Cheltzie Lee

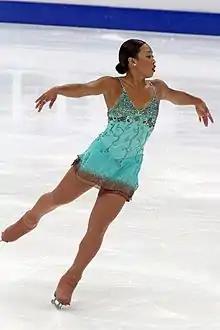
Lee at the 2011 Four Continents

Cheltzie Lee (born 21 April 1993) is an Australian former competitive figure skater. She is the 2010 national champion and represented Australia at the 2010 Winter Olympics in Vancouver. She also competed at seven ISU Championships, achieving her best result, tenth, at the 2011 Four Continents.